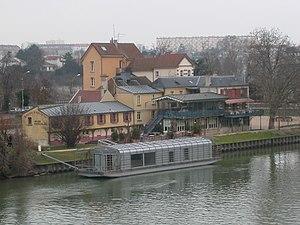
Maison Fournaise à Chatou, Yvelines
La maison Fournaise est une ancienne guinguette-hôtel situé dans l'île des Impressionnistes, à Chatou, dans les Yvelines. Elle abrite aujourd'hui à nouveau un restaurant et le musée municipal qui conserve des collections sur l'histoire du site et du canotage, l'un des premiers loisirs modernes sur l'eau.